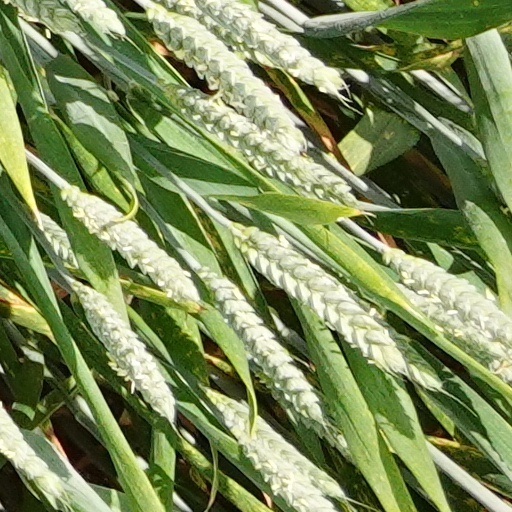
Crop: wheat